O. Tommy Turnquest

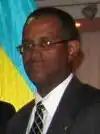
Turnquest in 2010

Orville Alton Thompson "Tommy" Turnquest, CBE (born 16 November 1959) is a Bahamian politician.